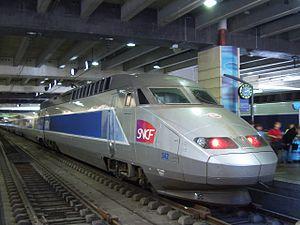
Quimperlé [kɛ̃pɛʁle] est une commune française, située dans le département du Finistère en région Bretagne.
La gare de Paris-Montparnasse, dite aussi gare Montparnasse, est l'une des six grandes gares ferroviaires terminus parisiennes. Elle est située à Montparnasse, sur la rive gauche de la Seine, à cheval sur les 14ᵉ et 15ᵉ arrondissements.
Un train de voyageurs est un train destiné à transporter des personnes. Il est ainsi opposé à un train de fret, destiné à transporter des marchandises.
La liste qui suit est une liste de trains à grande vitesse limitée aux rames roulantes conventionnelles qui ont été, sont ou seront en service commercial sous peu.